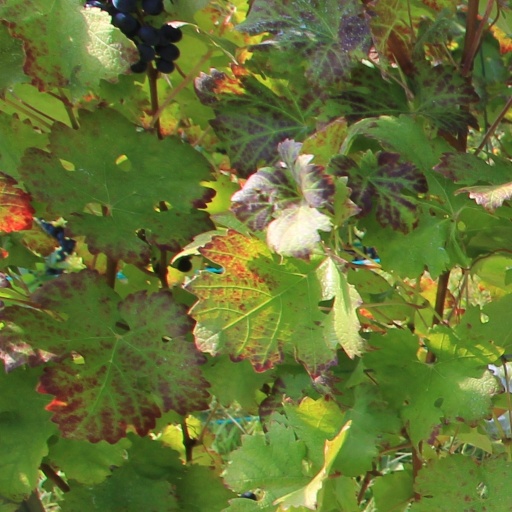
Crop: grape